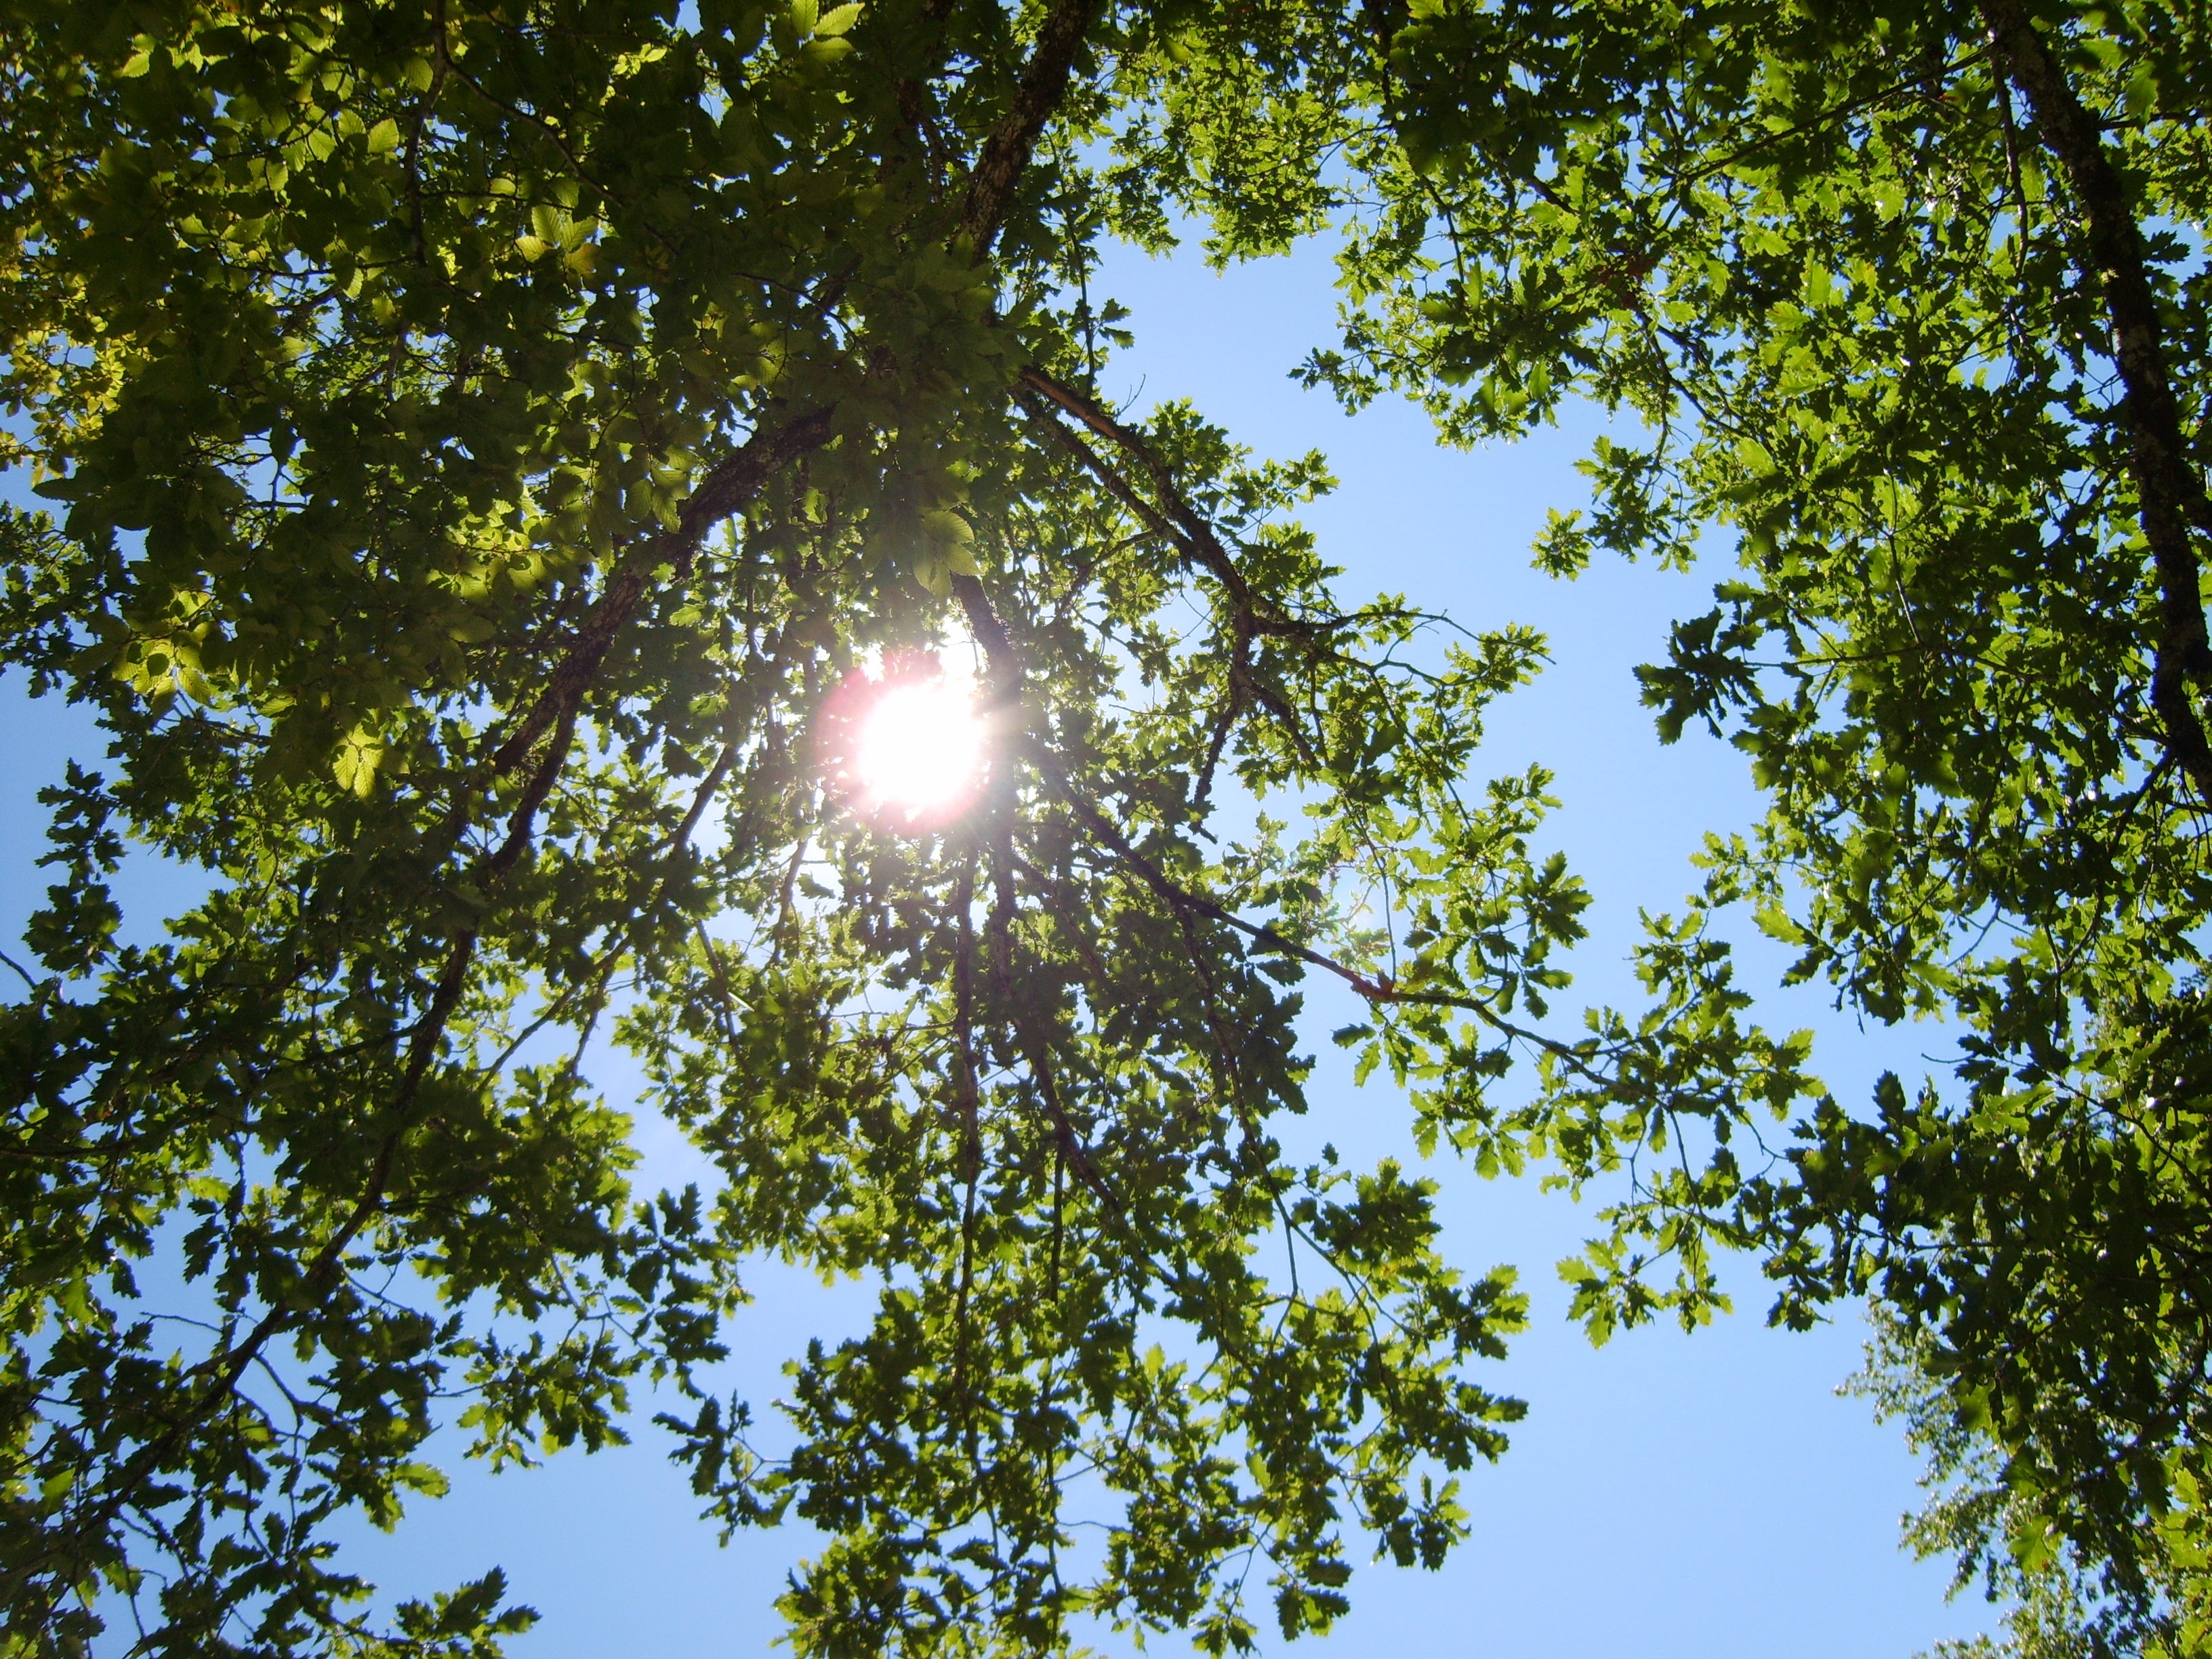
tree, nature, forest, branch, light, plant, sky, sunlight, leaf, flower, france, green, autumn, botany, woodland, habitat, sarlat, natural environment, woody plant